Bala Nagamma (1981 film)

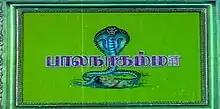
Title card of the Tamil version

Bala Nagamma is a 1981 Indian film, directed by K. Shankar. A Tamil-Telugu bilingual, the film stars Sarath Babu and Sridevi. It is a remake of the 1942 Telugu film of the same name. The Tamil version was released on 26 October 1981, and the Telugu version on 30 April 1982.